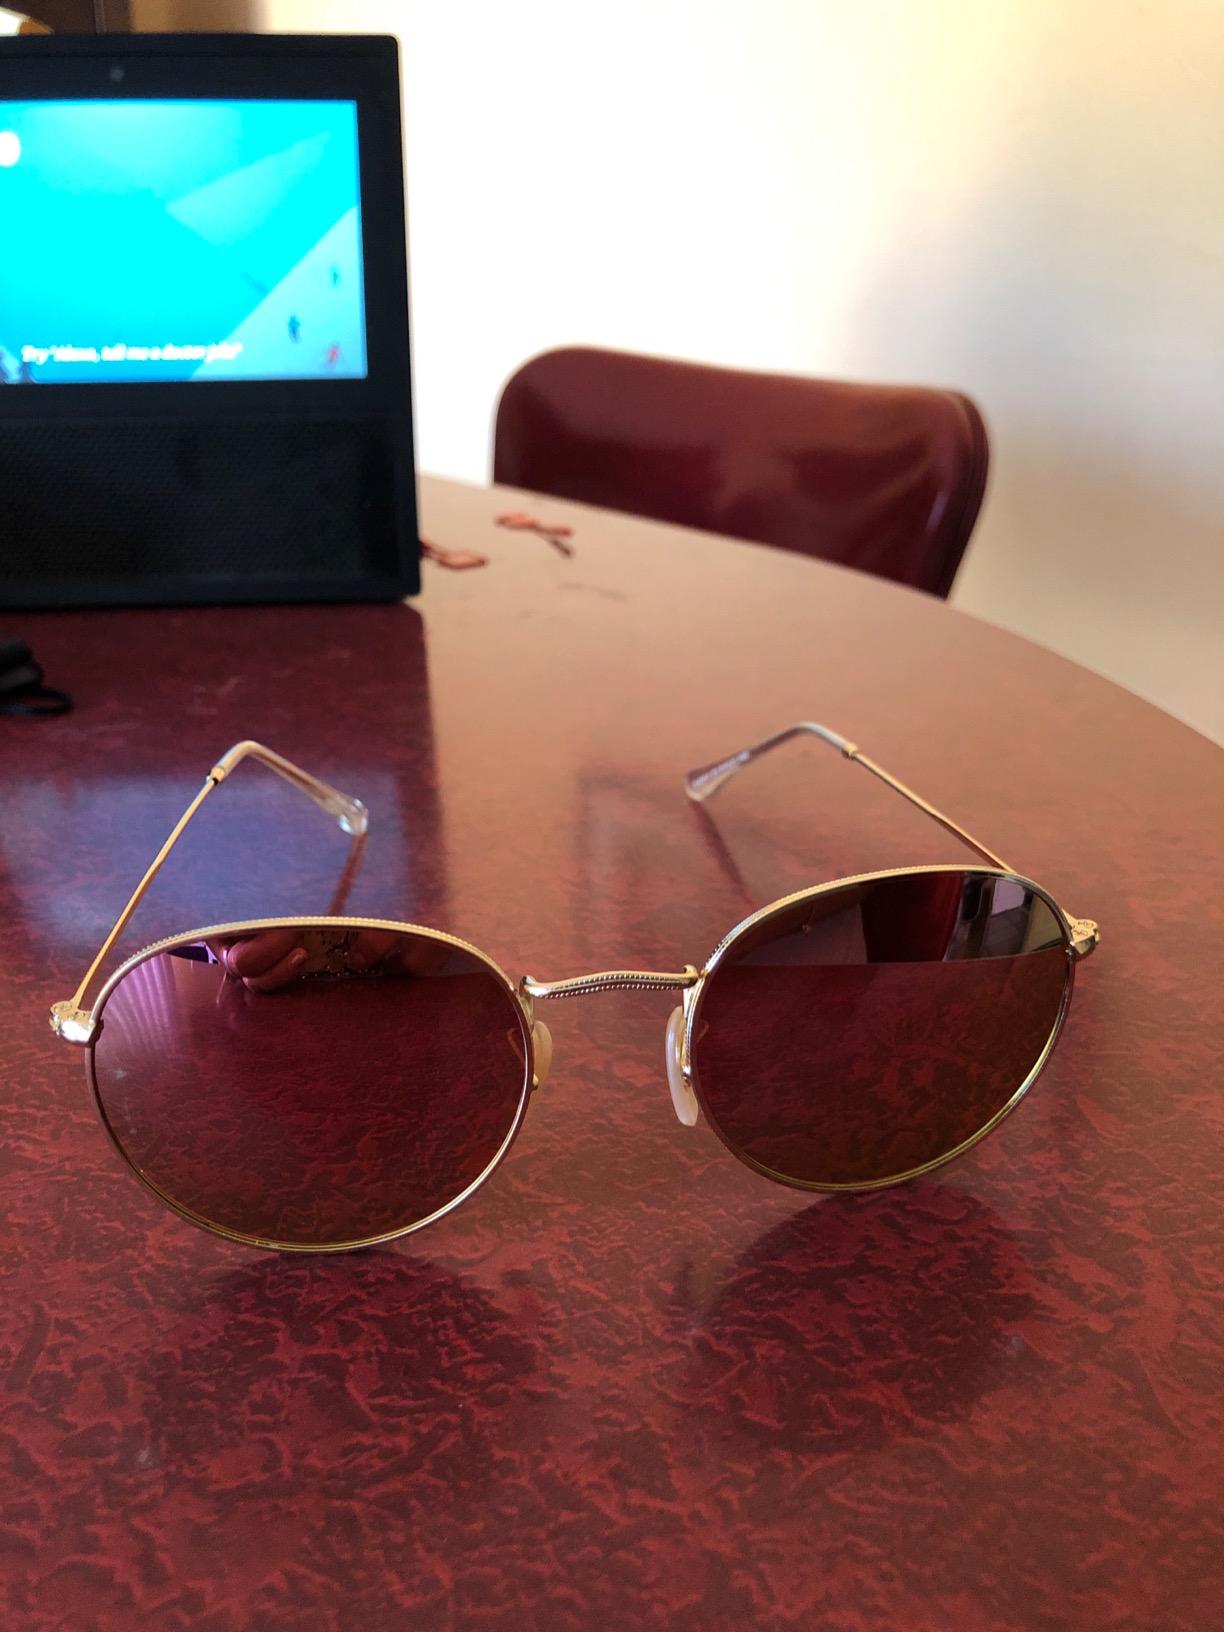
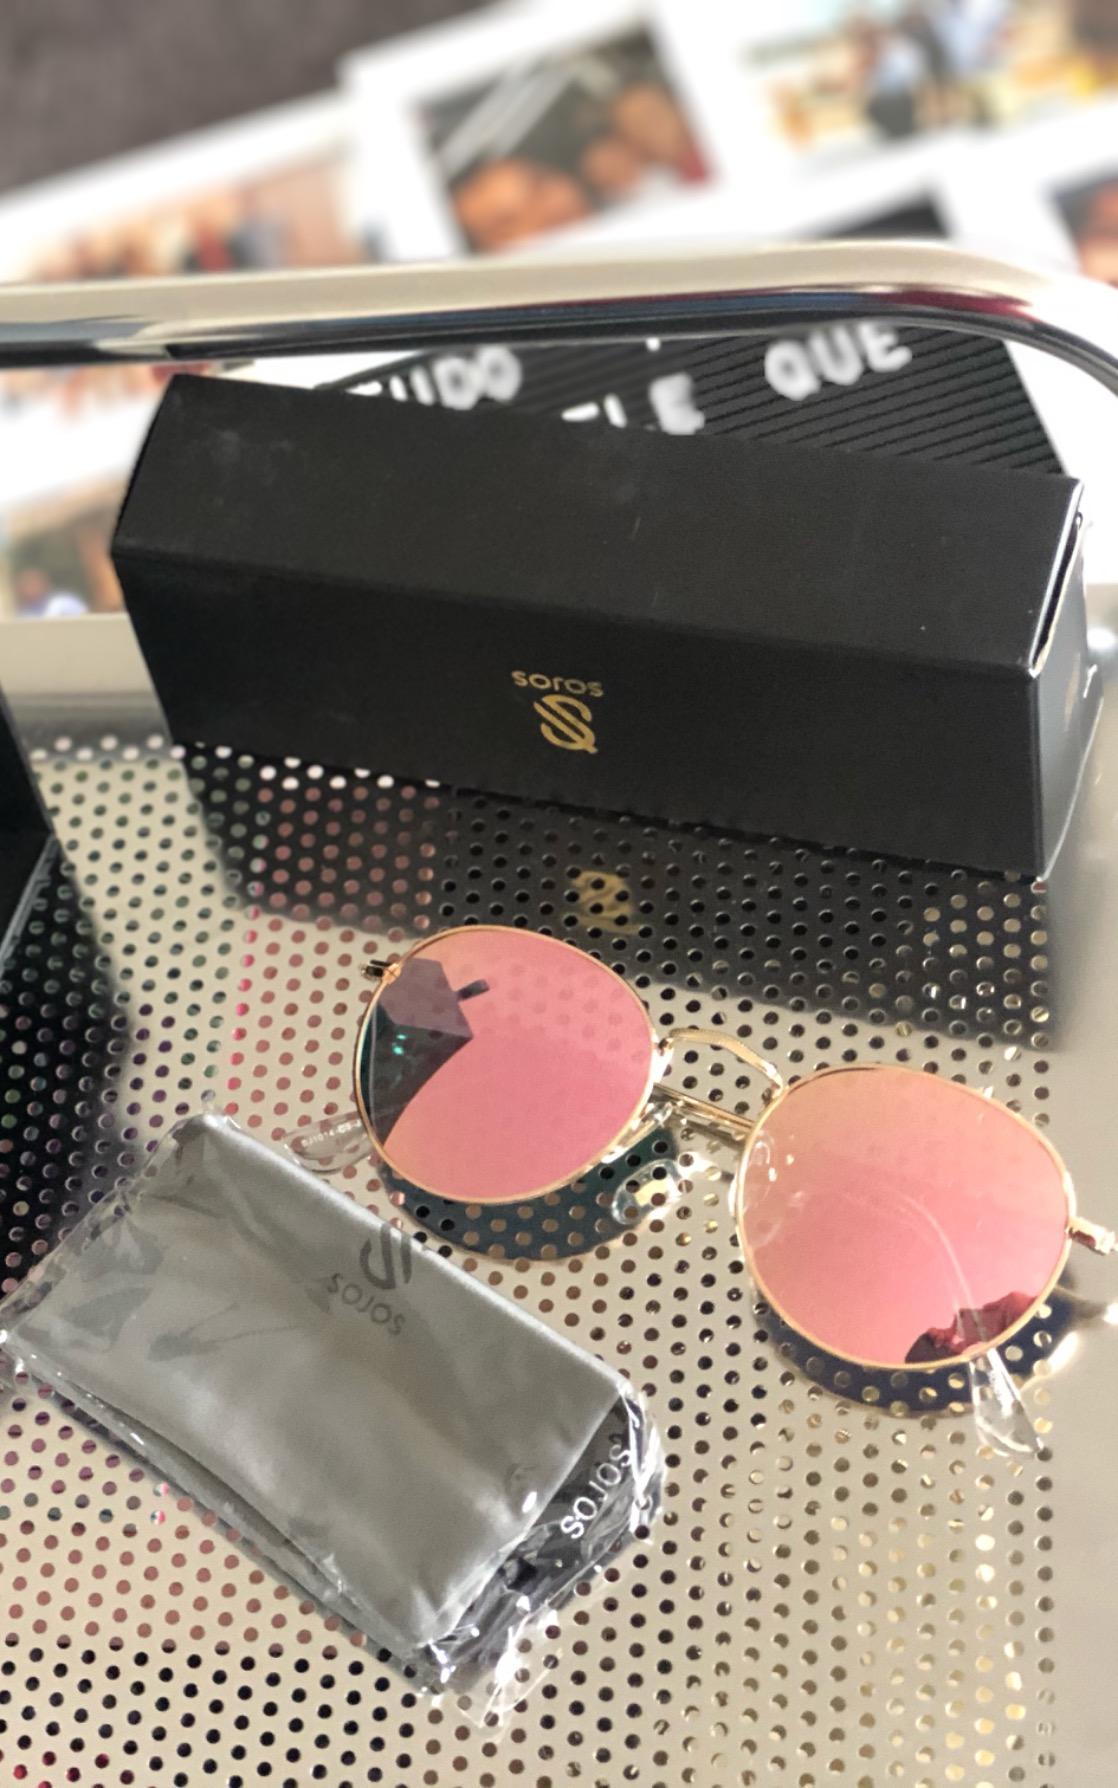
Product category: accessories_sunglasses
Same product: yes